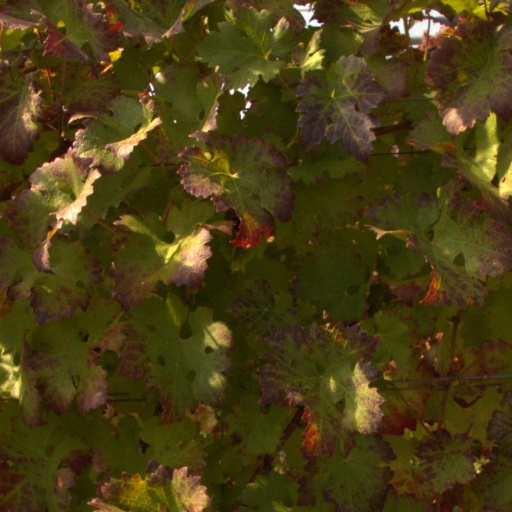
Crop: grape